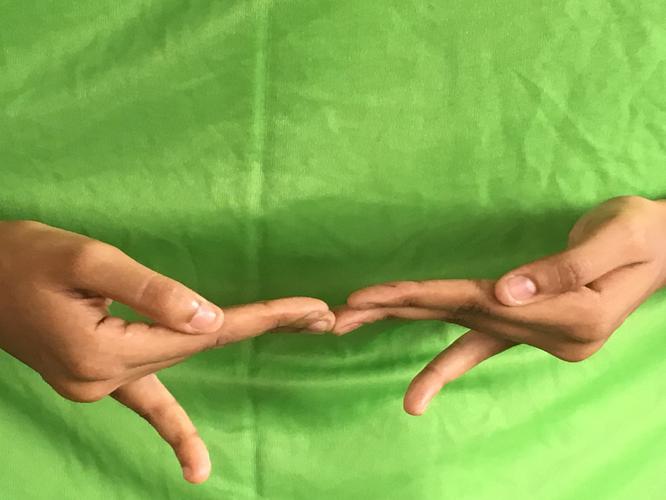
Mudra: Khatva
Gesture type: double_hand